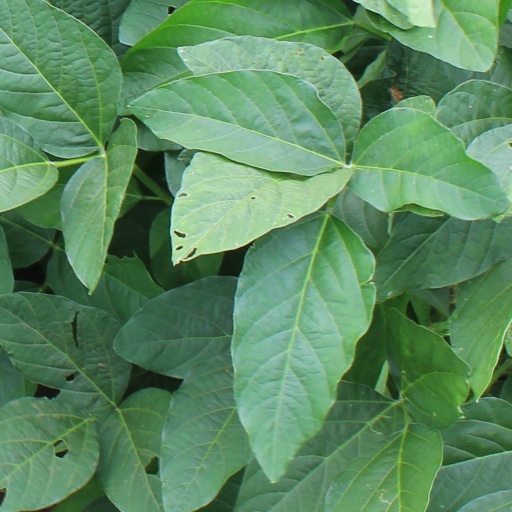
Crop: soybean